Hilton Inlet

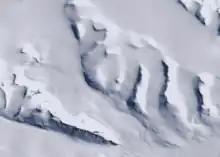
Kellogg Glacier in Google Earth. Boyer Spur in lower left of image.

Hilton Inlet is on the east coast of Palmer Land, north of Violante Inlet and Schott Inlet, and south of Odom Inlet.